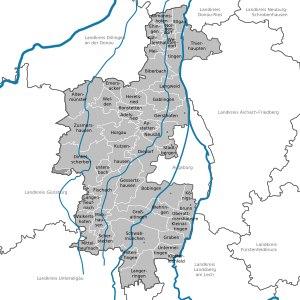
L'arrondissement d'Augsbourg est un arrondissement de Bavière situé dans le district de Souabe. Son chef lieu est Augsbourg, qui ne fait pas partie de l'arrondissement.